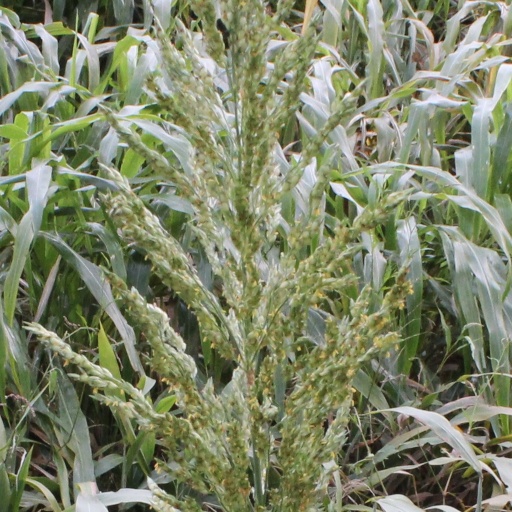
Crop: sorghum